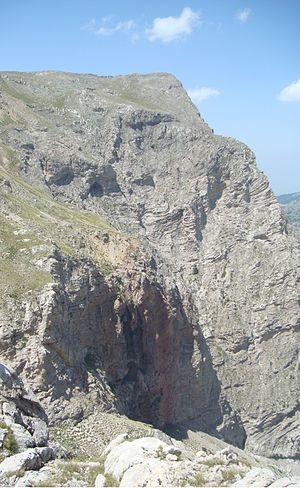
Le Chelmos, aussi appelé Aroania, est une chaîne de montagnes grecque située en Achaïe dans le Péloponnèse.